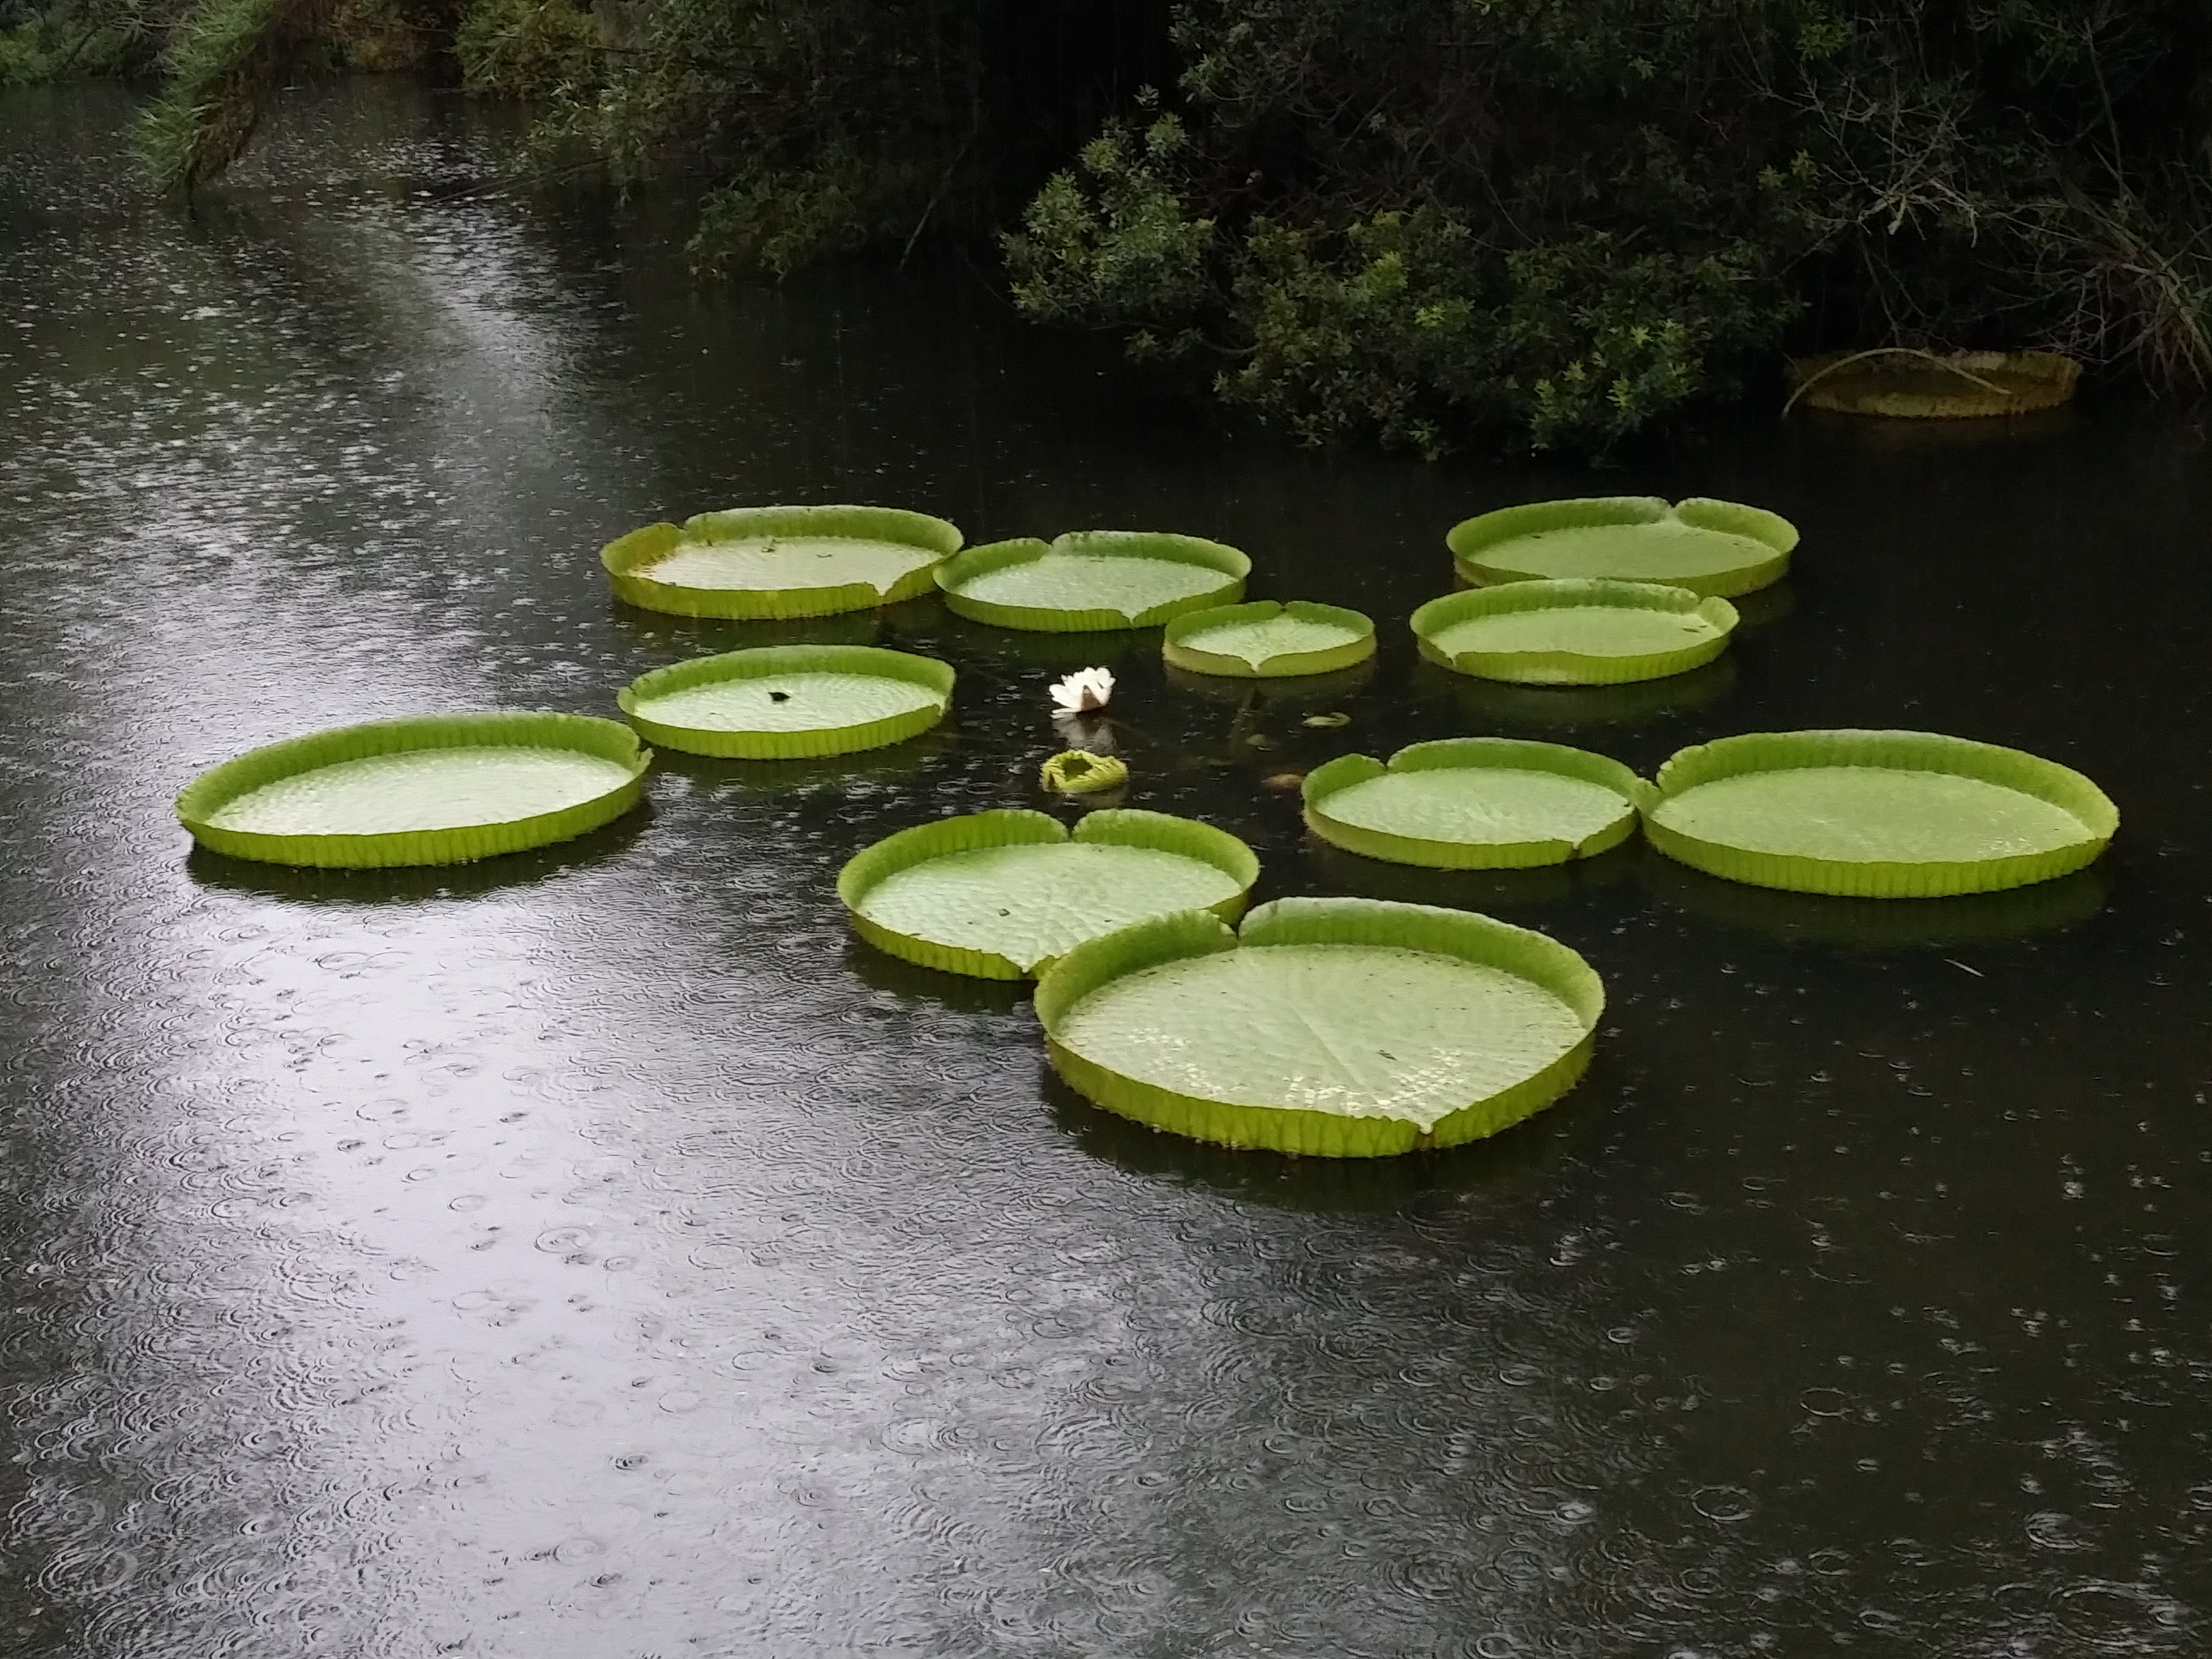
water, grass, plant, rain, leaf, flower, pond, green, reflection, botany, aquatic, giant, lily, pads